Codman–Davis House

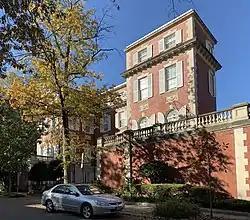

The Codman–Davis House is a four-story, red brick, 1906, classical revival house in Washington, D.C. at 2145 Decatur Place NW (in the Kalorama neighborhood). It was designed by Ogden Codman Jr. for his cousin, Martha Codman of Washington, DC and Newport, Rhode Island. She also commissioned his design of the Codman Carriage House and Stable, built nearby.